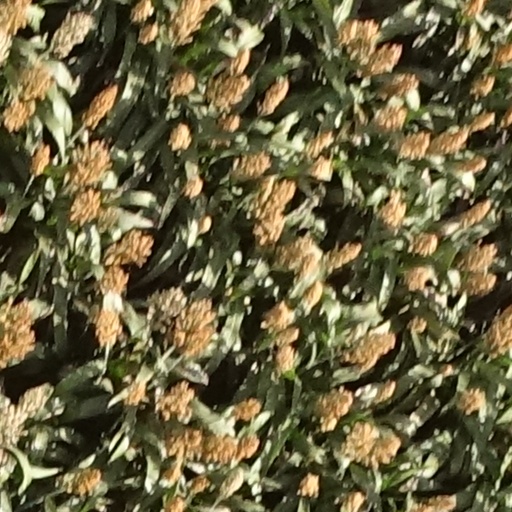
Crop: sorghum